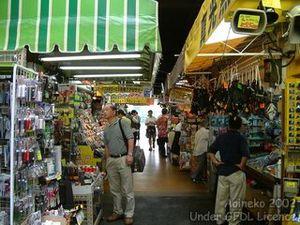
Akihabara est un quartier de Tokyo situé à cheval sur les arrondissements de Chiyoda et de Taitō. Il est célèbre pour ses très nombreuses boutiques d'électronique et pour les mangas qui s'y trouvent. Il est connu dans le monde sous le nom de Akihabara Electric Town. Le centre de ce quartier est la gare d'Akihabara.